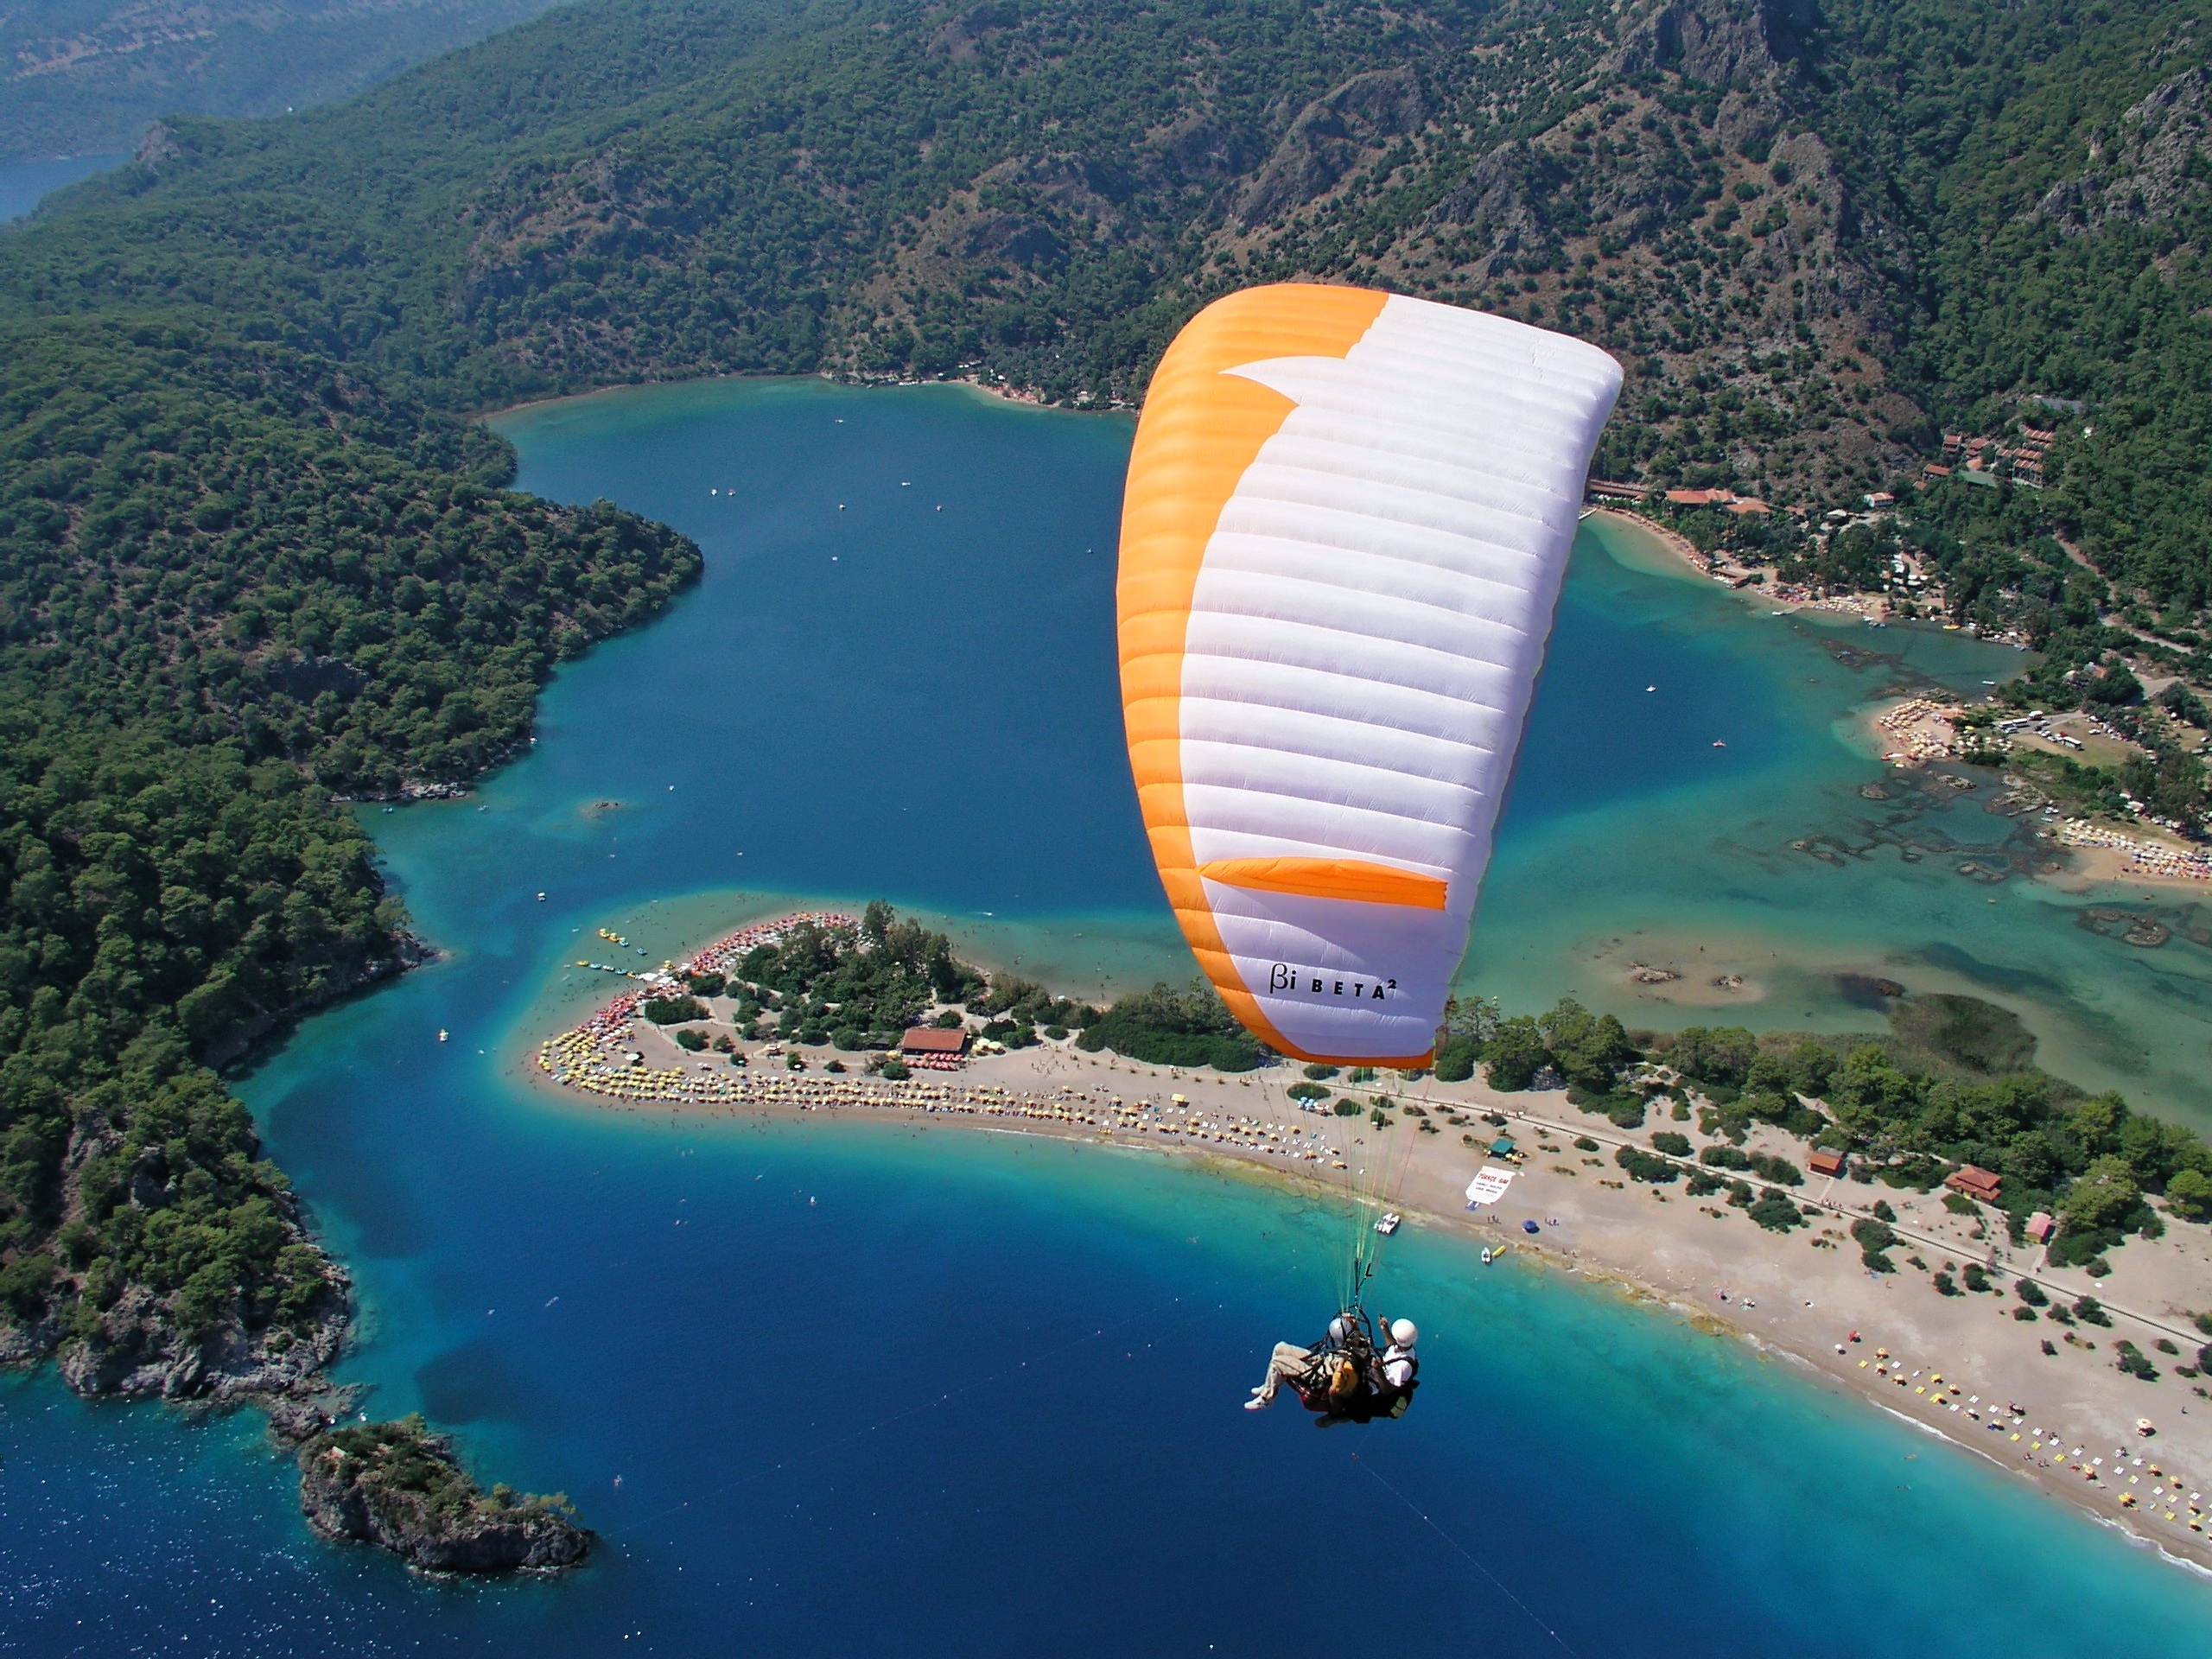
beach, landscape, people, sky, sport, air, adventure, view, summer, clear, high, color, flight, blue, freedom, extreme, extreme sport, leisure, aerial view, parachute, paragliding, activity, blue sky, paraglider, outdoors, sunny, sports, harness, day, parachuting, air sports, aerial photography, extreme sports, land bay, atmosphere of earth, windsports